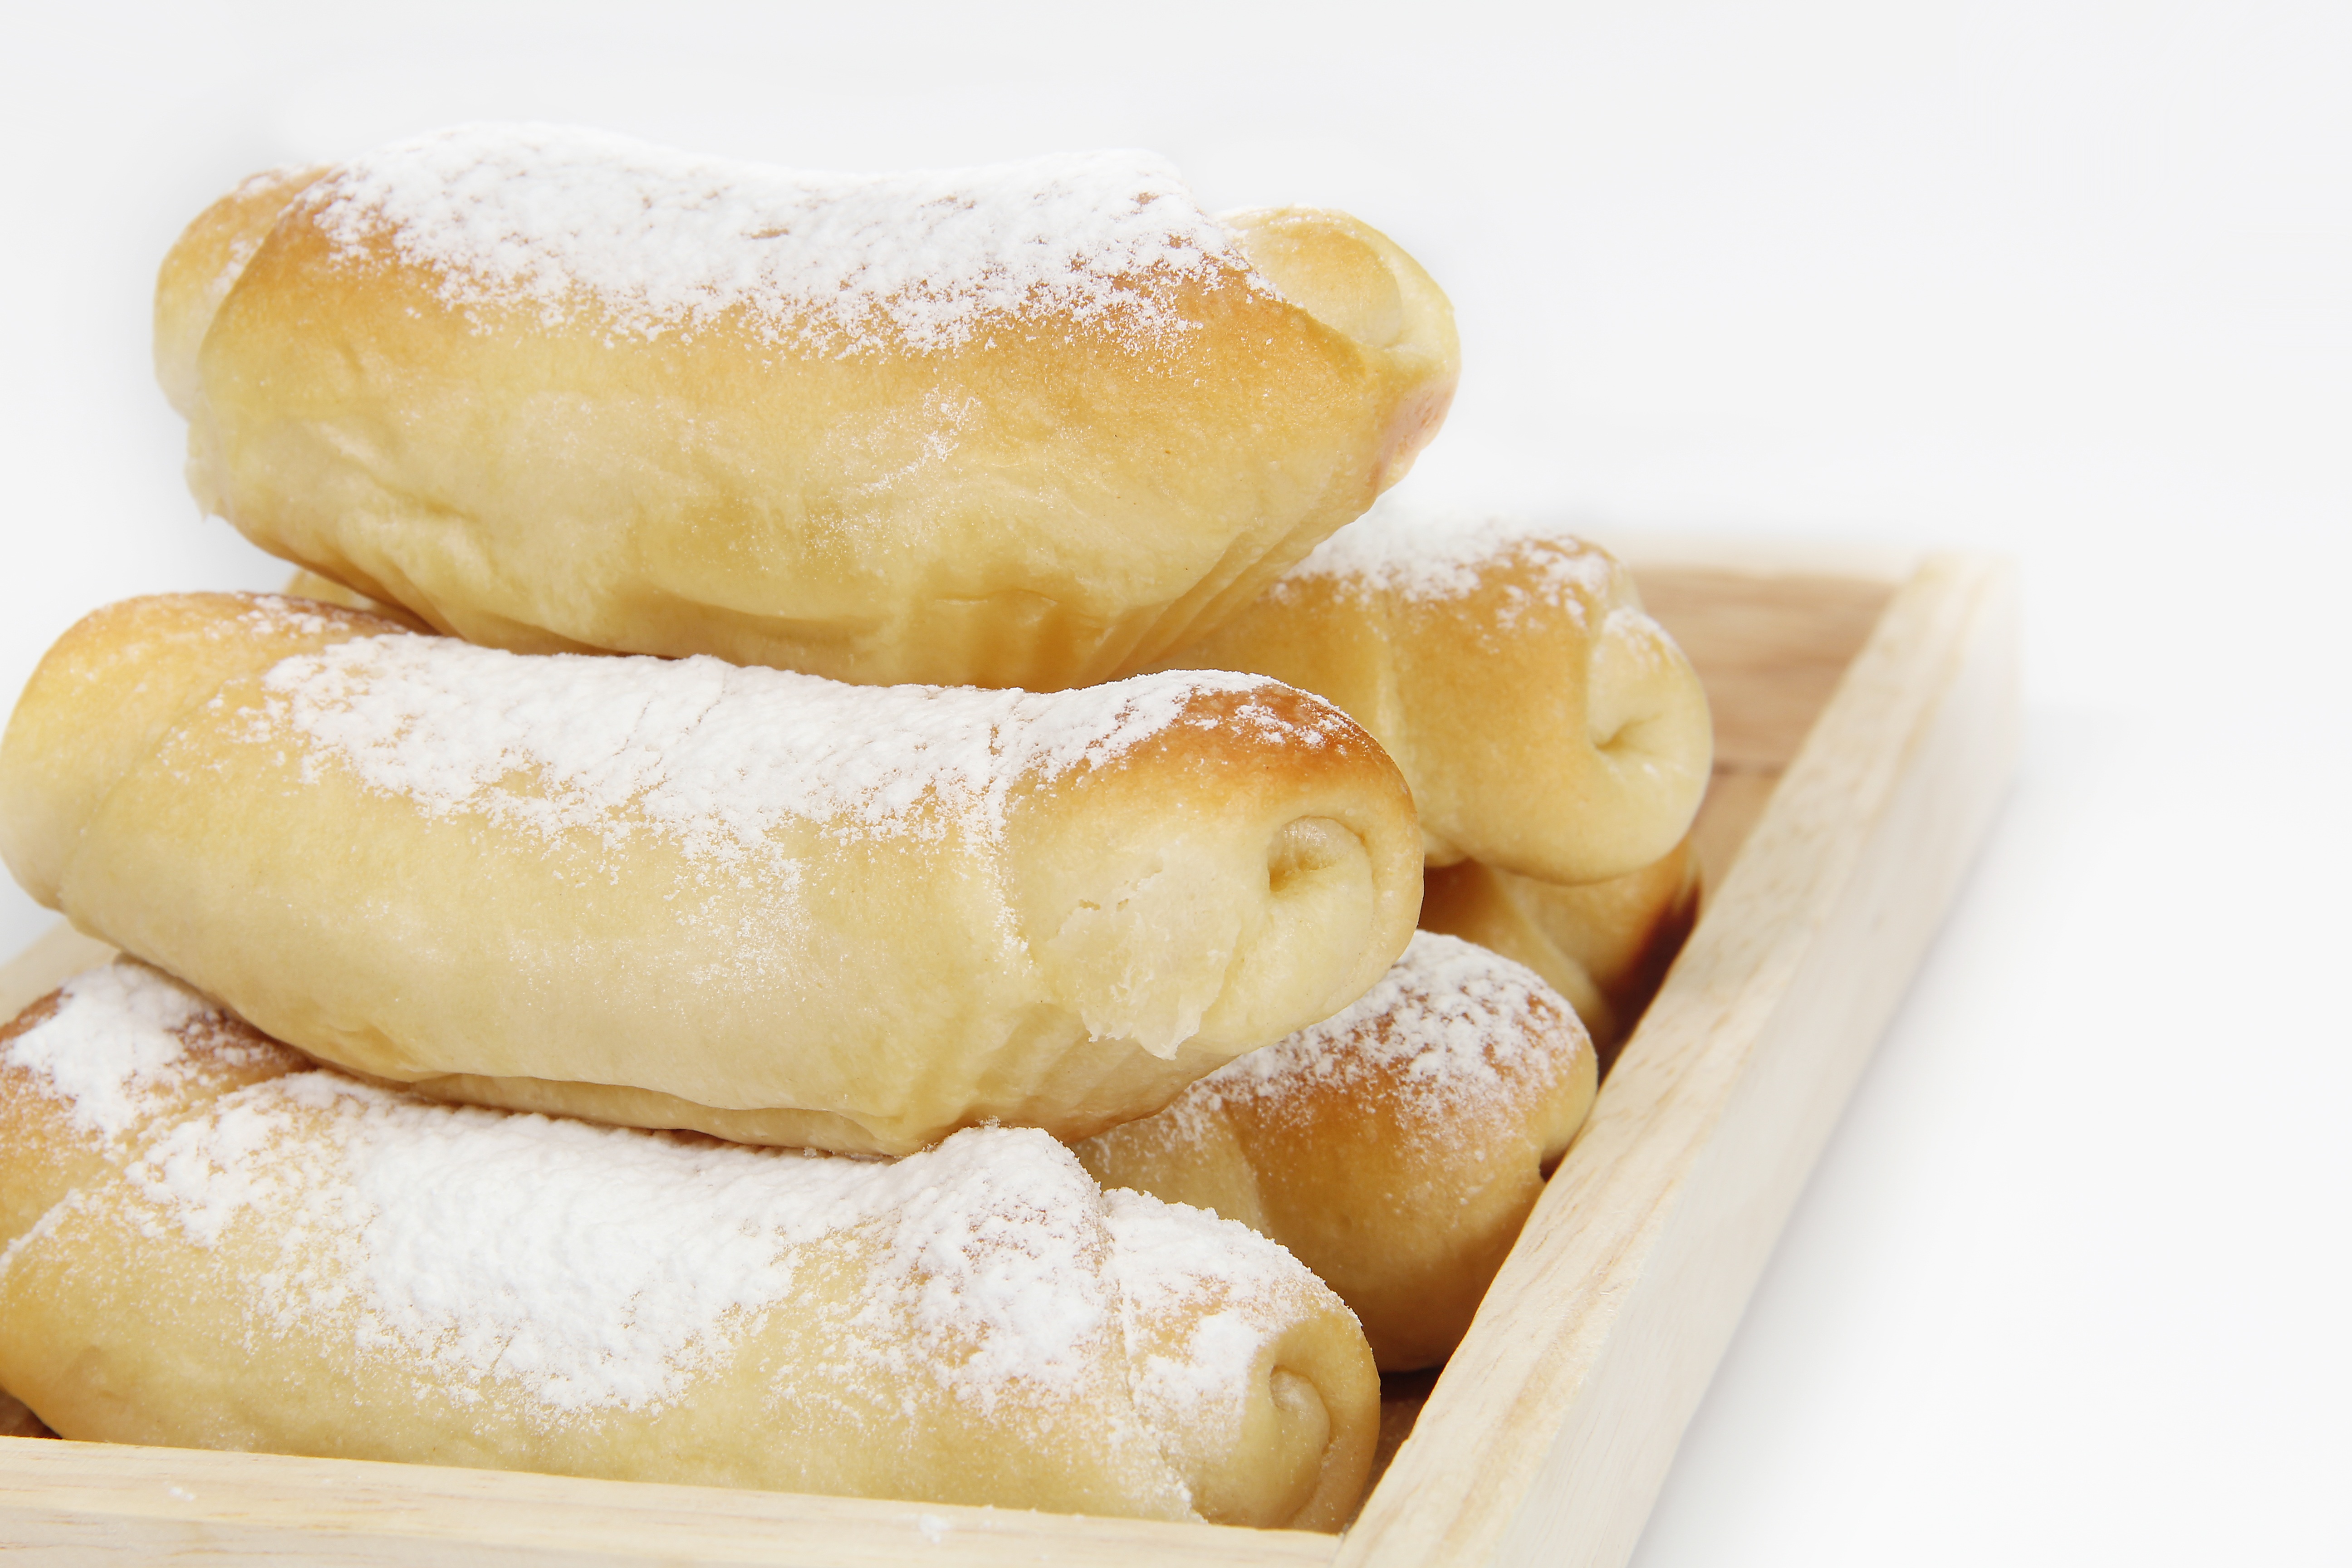
dish, food, breakfast, baking, dessert, cuisine, bread, pastry, bakery, sweets, ciabatta, baked goods, of the blank, caucasian cuisine, bread roll, danish pastry, kifli